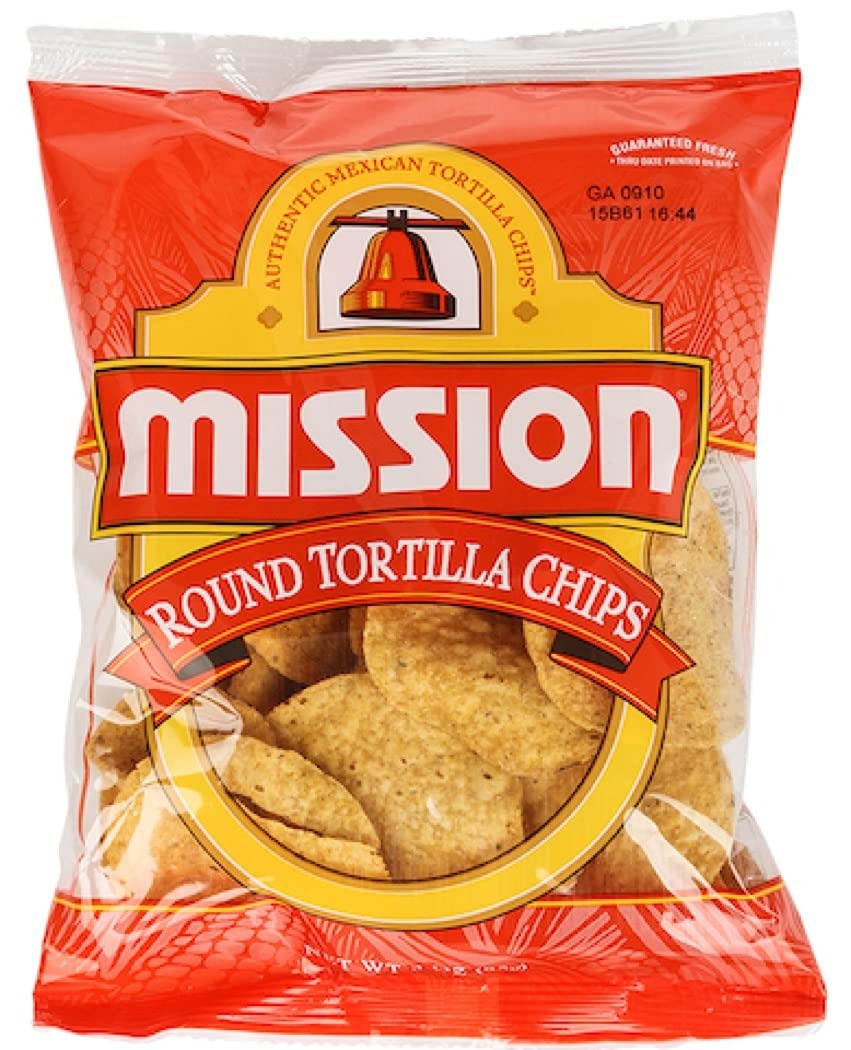
Item Name: Mission Foods White Round Tortilla Chips, 3 Ounce (Pack of 48)
Bullet Point 1: Ultimate snack chip
Bullet Point 2: All-corn taste and an authentic crunch
Value: 144.0
Unit: oz

Price: 87.66